Allan Quatermain

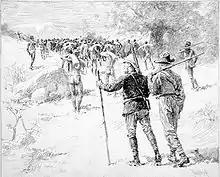
Allan Quatermain (centre) follows his men carrying a large quantity of ivory, in "Maiwa's Revenge: or, The War of the Little Hand" (1888) – drawing by Thure de Thulstrup

The character Quatermain is an English-born professional big game hunter and occasional trader living in South Africa. An outdoorsman who finds English cities and climate unbearable, he prefers to spend most of his life in Africa, where he grew up under the care of his widower father, a Christian missionary.